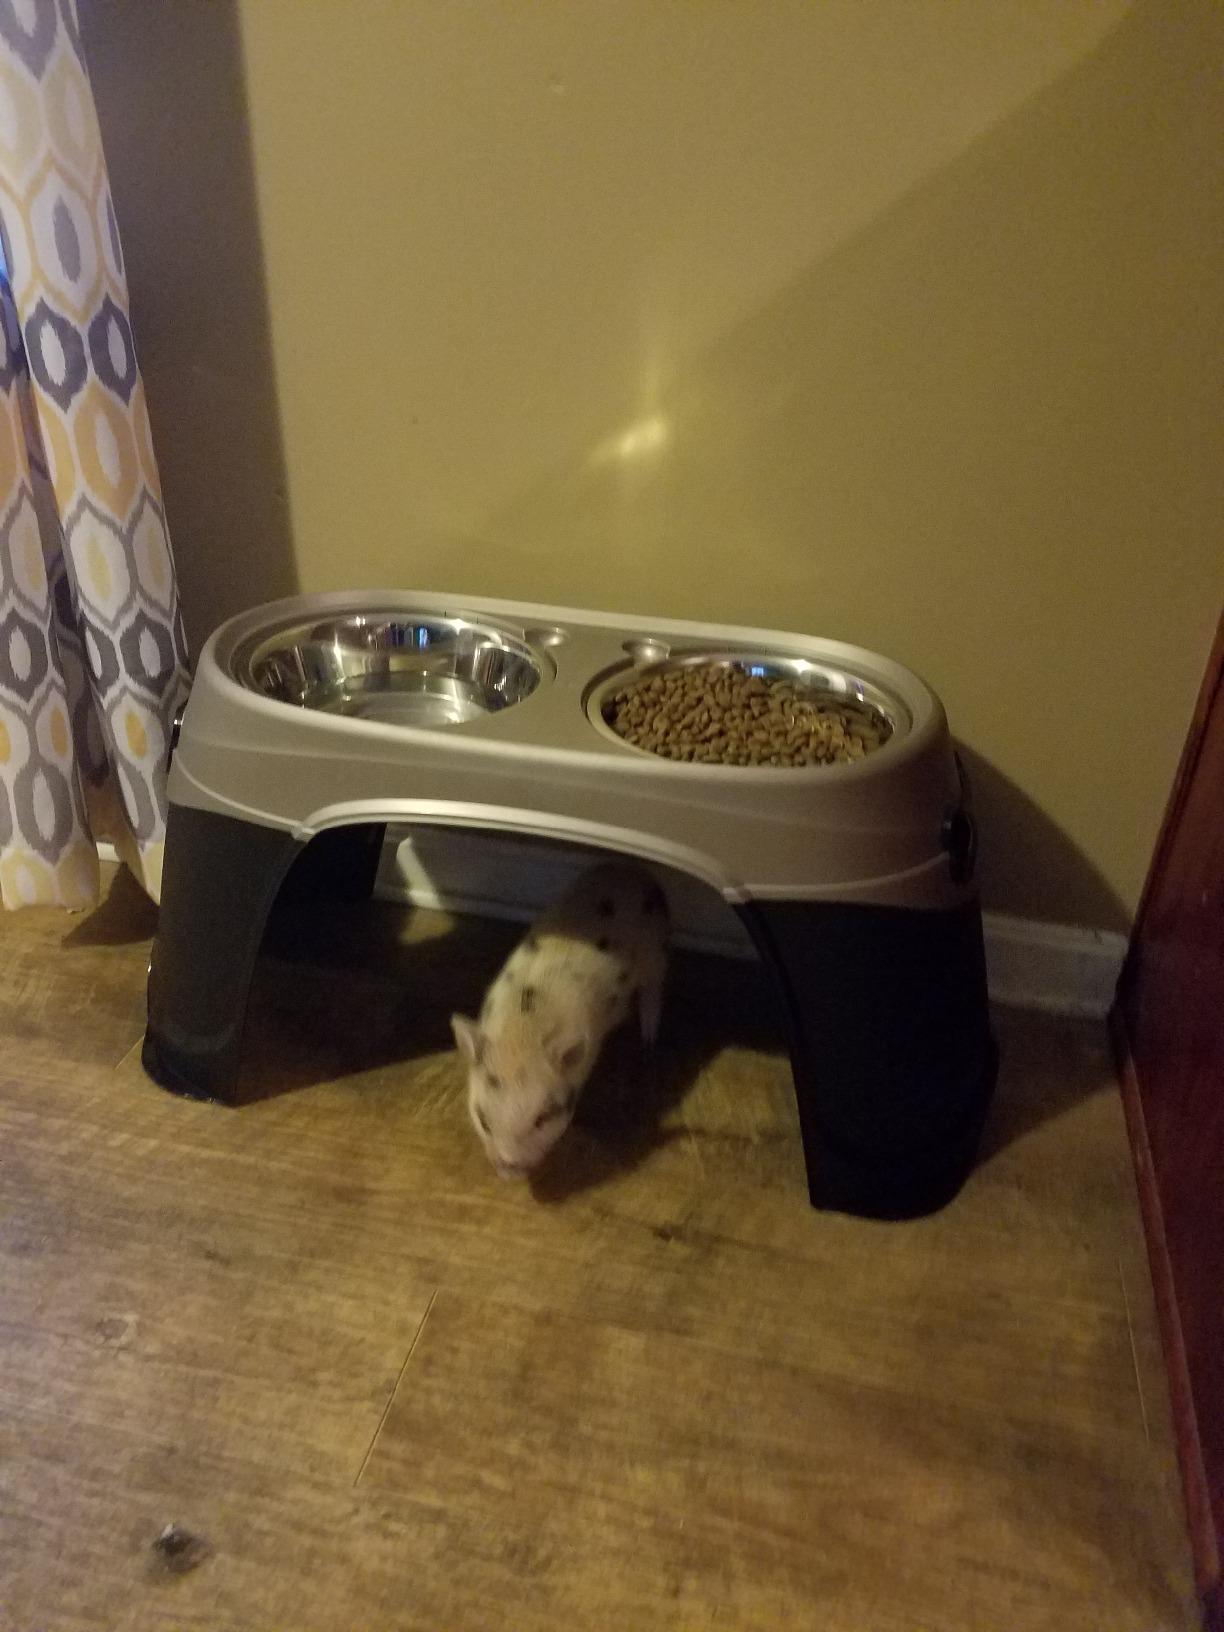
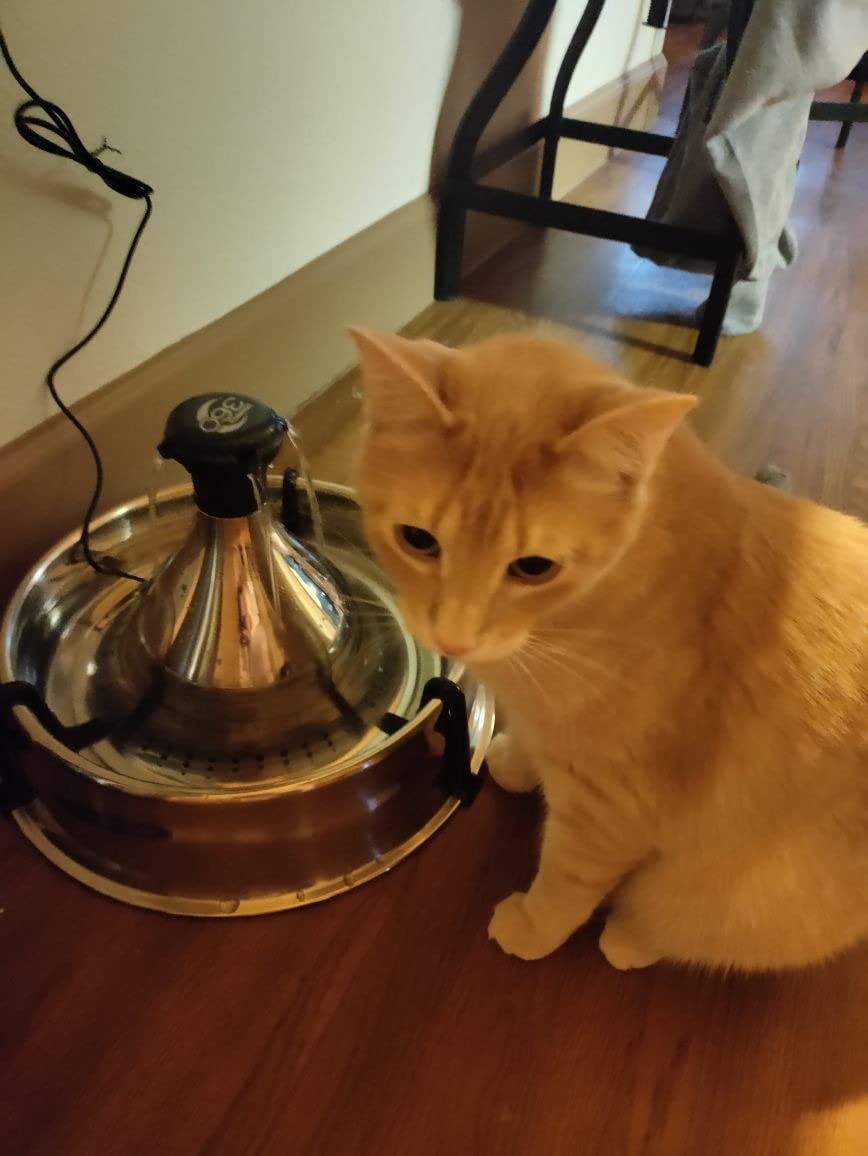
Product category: items_bowl
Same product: no